Chimera (genetics)

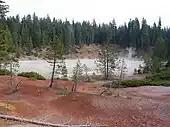
Boiling Springs Lake, California, is where the first natural chimeric virus was found in 2012.

These are produced by grafting genetically different parents, different cultivars or different species (which may belong to different genera). The tissues may be partially fused together following grafting to form a single growing organism that preserves both types of tissue in a single shoot. Just as the constituent species are likely to differ in a wide range of features, so the behavior of their periclinal chimeras is like to be highly variable. The first such known chimera was probably the Bizzarria, which is a fusion of the Florentine citron and the sour orange. Well-known examples of a graft-chimera are "Laburnocytisus" 'Adamii', caused by a fusion of a "Laburnum" and a broom, and "Family" trees, where multiple varieties of apple or pear are grafted onto the same tree. Many fruit trees are cultivated by grafting the body of a sapling onto a rootstock.